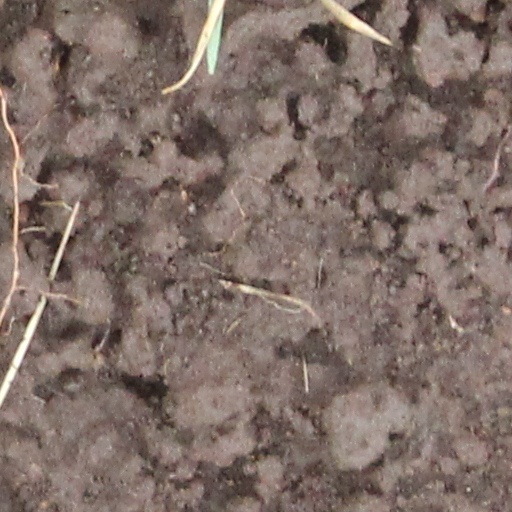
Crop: wheat